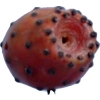
Label: cactus_fruit_red